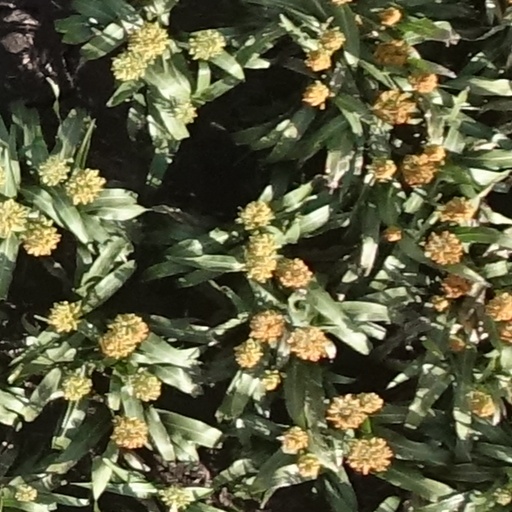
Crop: sorghum